Gabriel Jackson (Hispanist)

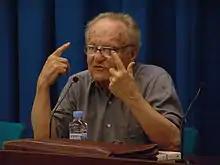
Gabriel Jackson

Gabriel Jackson (March 10, 1921 – November 3, 2019) was an American Hispanist, historian and journalist. He was born in Mount Vernon, New York, in 1921. After his retirement he lived in Barcelona, Spain.